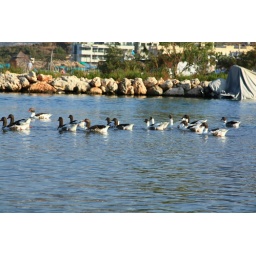
Geese floating in a fresh water river that leads directly into the Mediteranean Sea at Georgioupoli, Crete, Greece